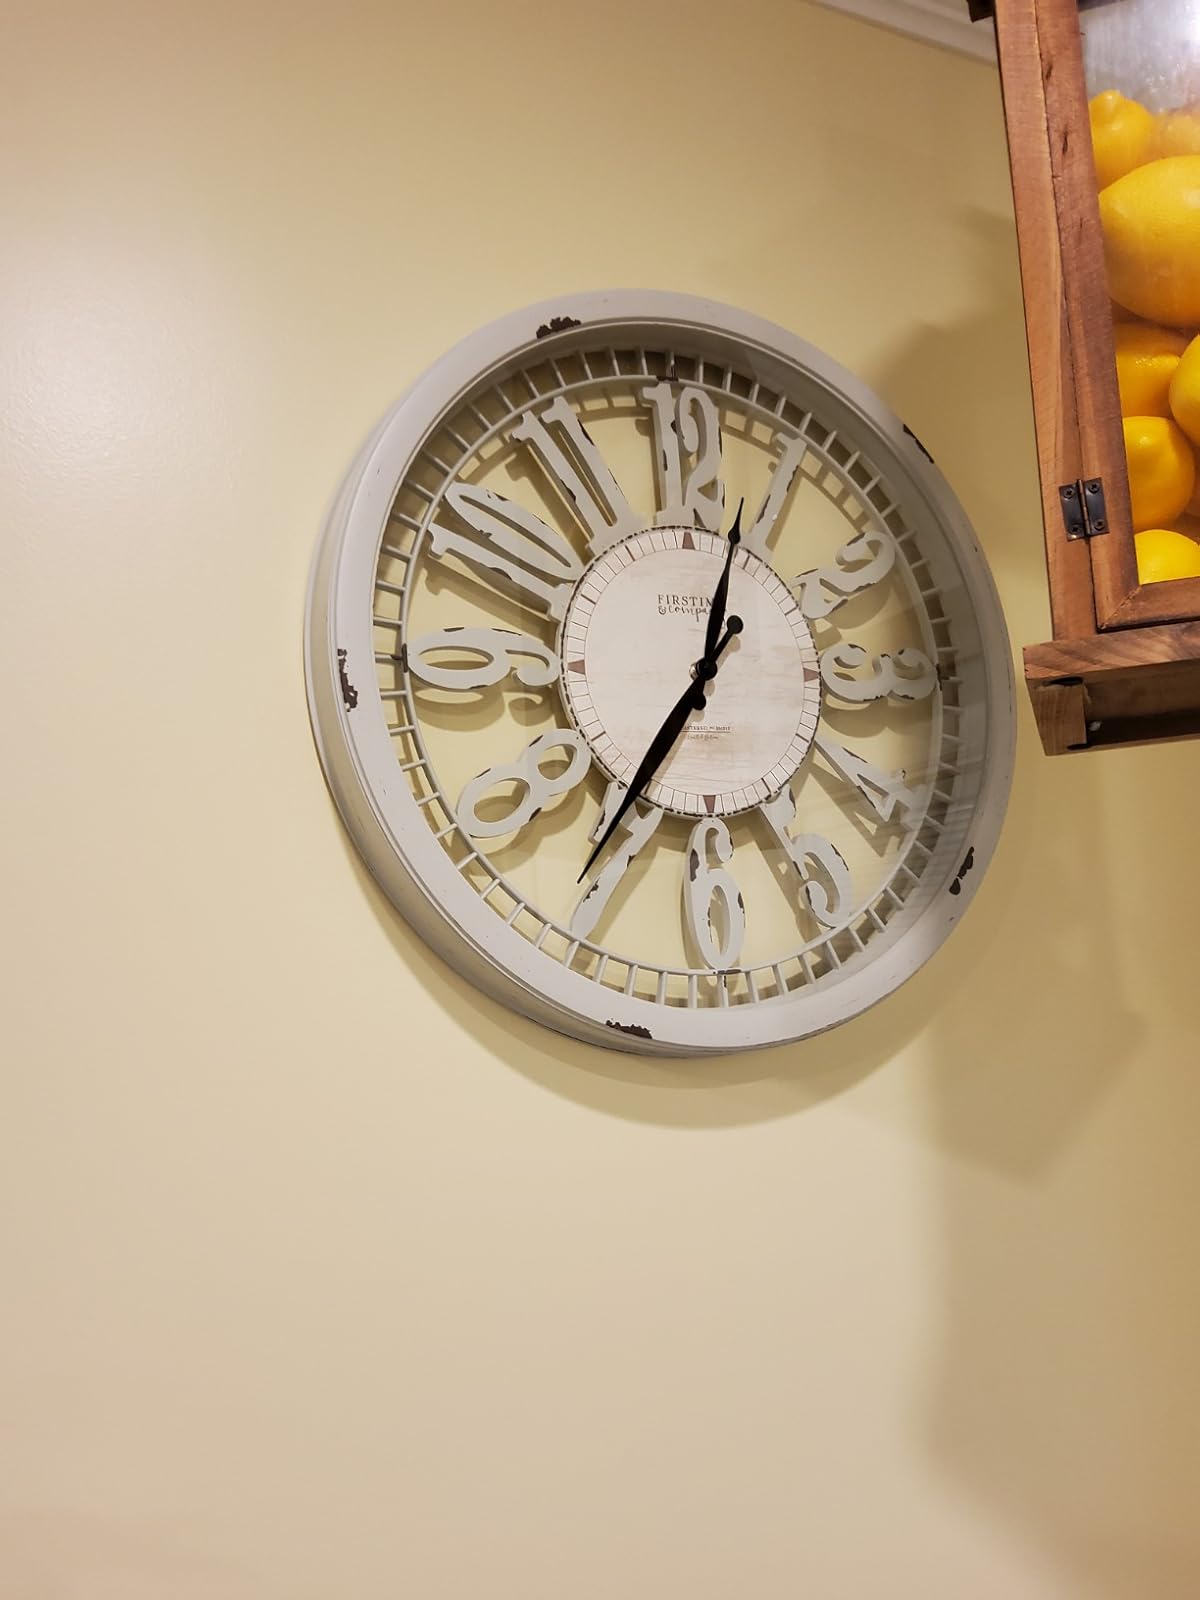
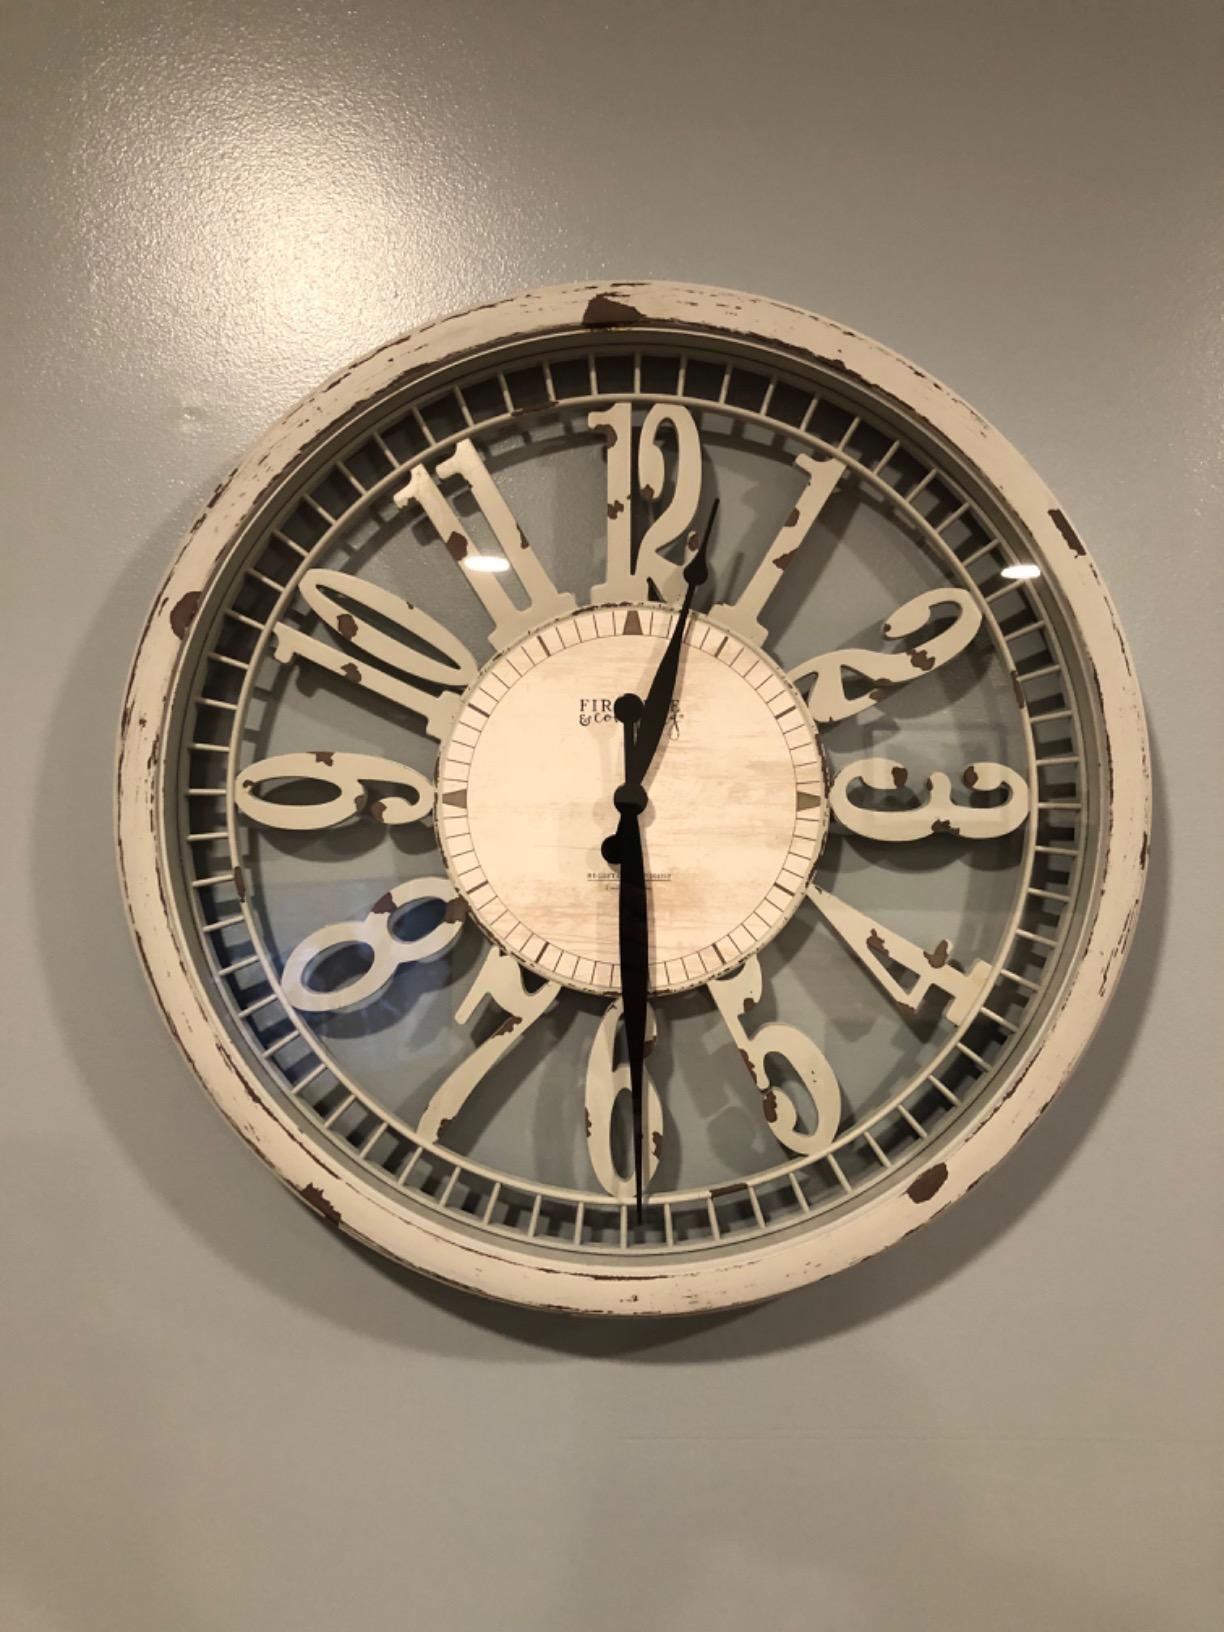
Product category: clock
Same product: yes